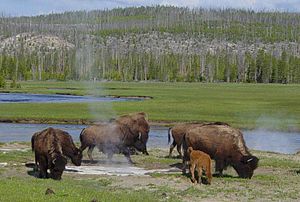
Nationalpark
Bisoner ved en varm kilde i Yellowstone National Park, USA
En nationalpark er normalt et fredet naturområde, som en stat forvalter for at beskytte og fremvise landets dyre- og planteliv og/eller vigtige og særegne naturværdier.